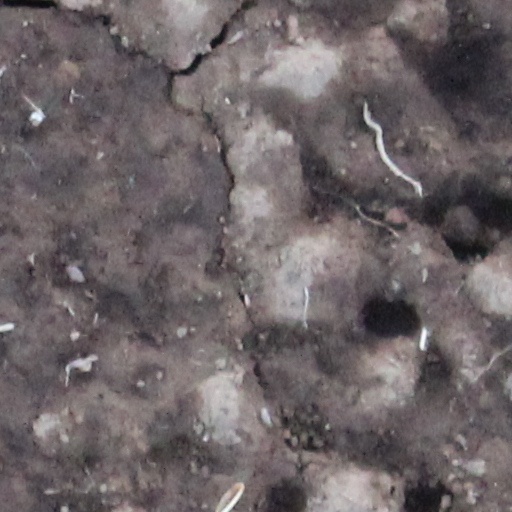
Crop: wheat